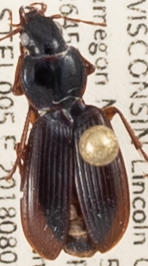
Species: Synuchus impunctatus
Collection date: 2018-08-07
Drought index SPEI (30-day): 0.48
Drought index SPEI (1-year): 0.142
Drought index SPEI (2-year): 2.01